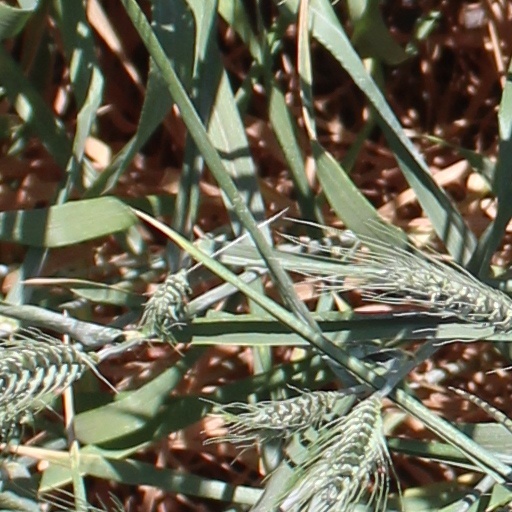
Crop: wheat